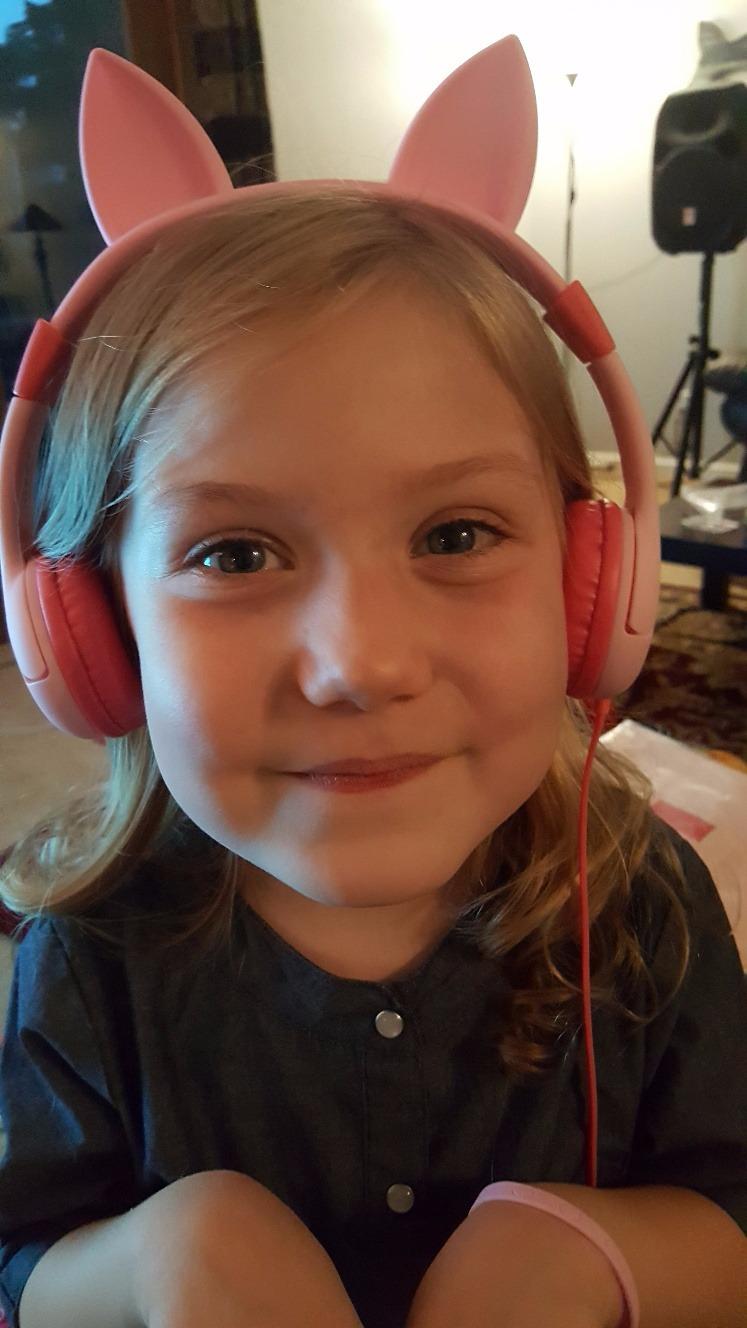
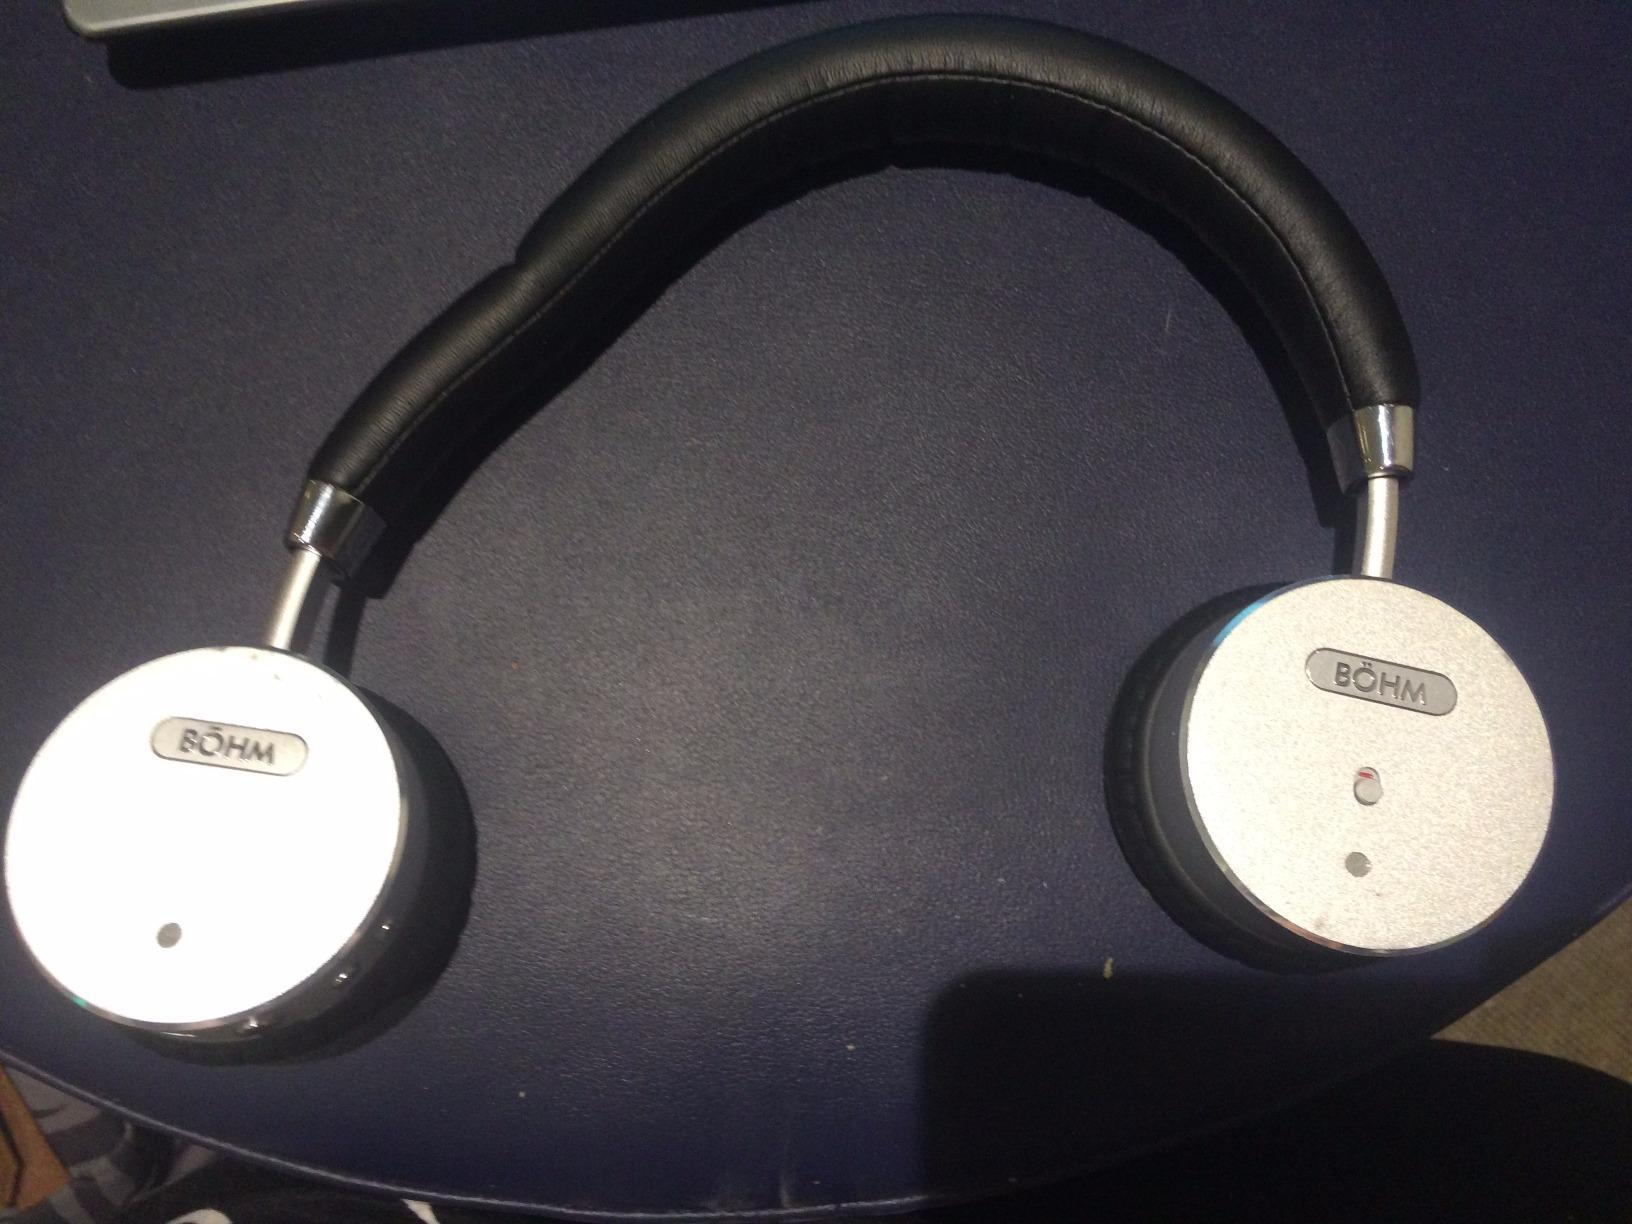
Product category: headphones
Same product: no